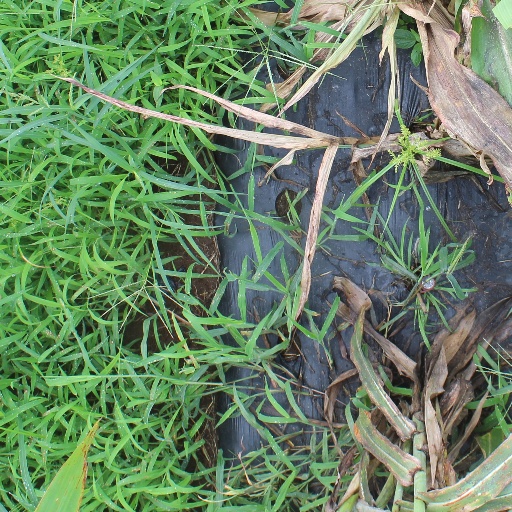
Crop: sorghum